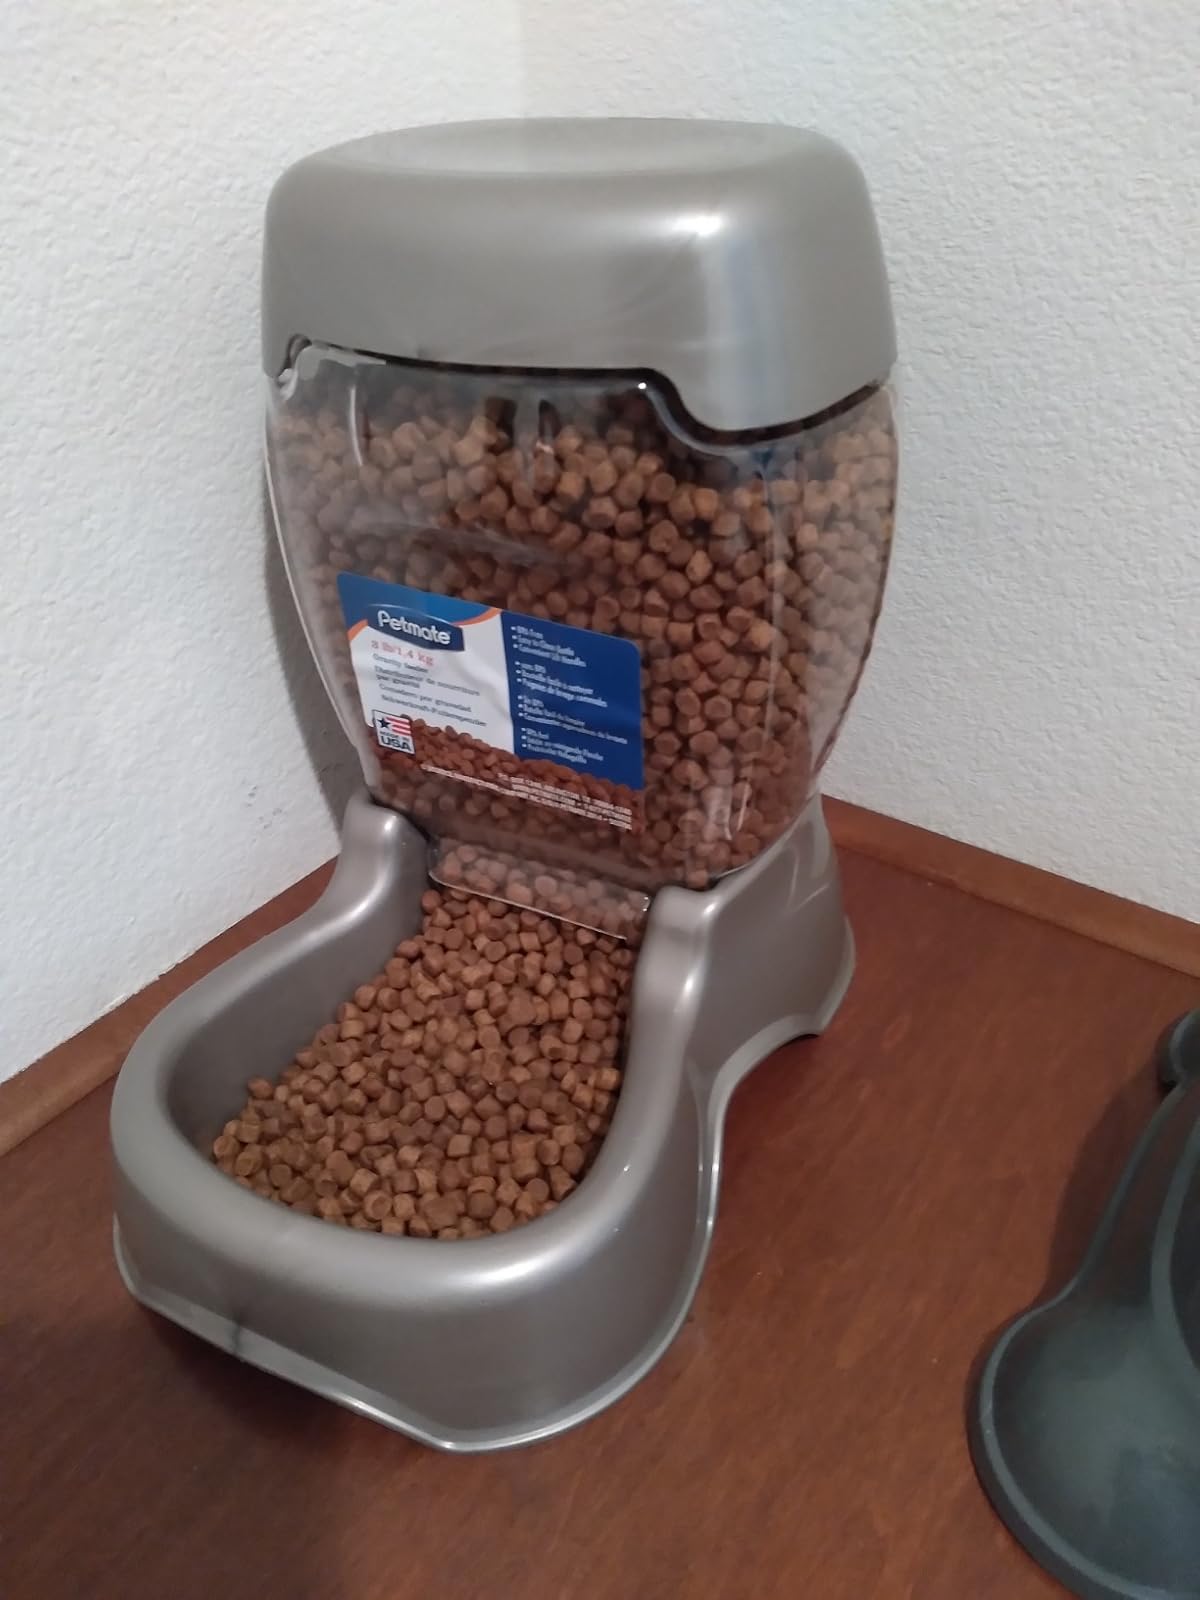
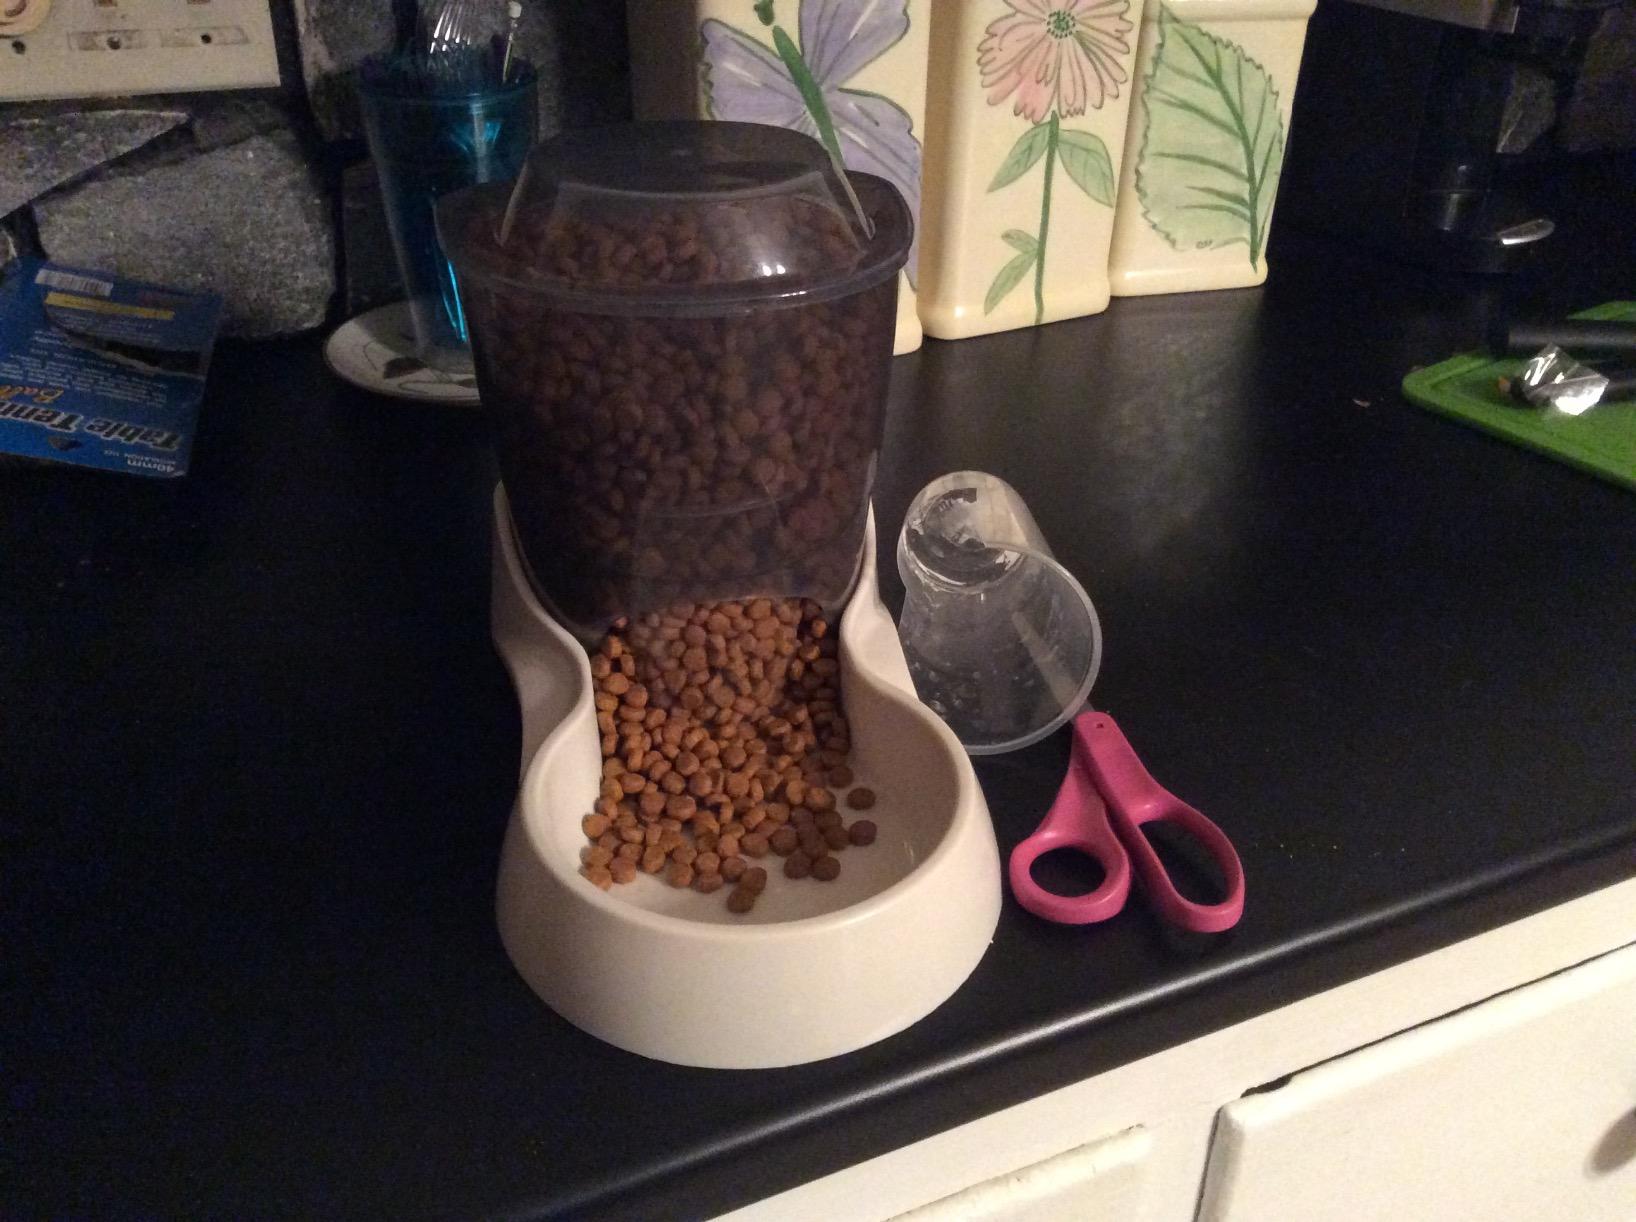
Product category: items_feeder
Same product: no